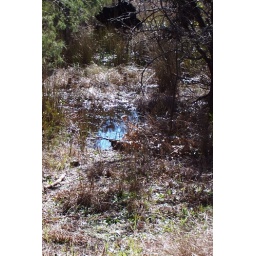
a sign of the season, water in a local wetland - this area of it is bone dry in summer